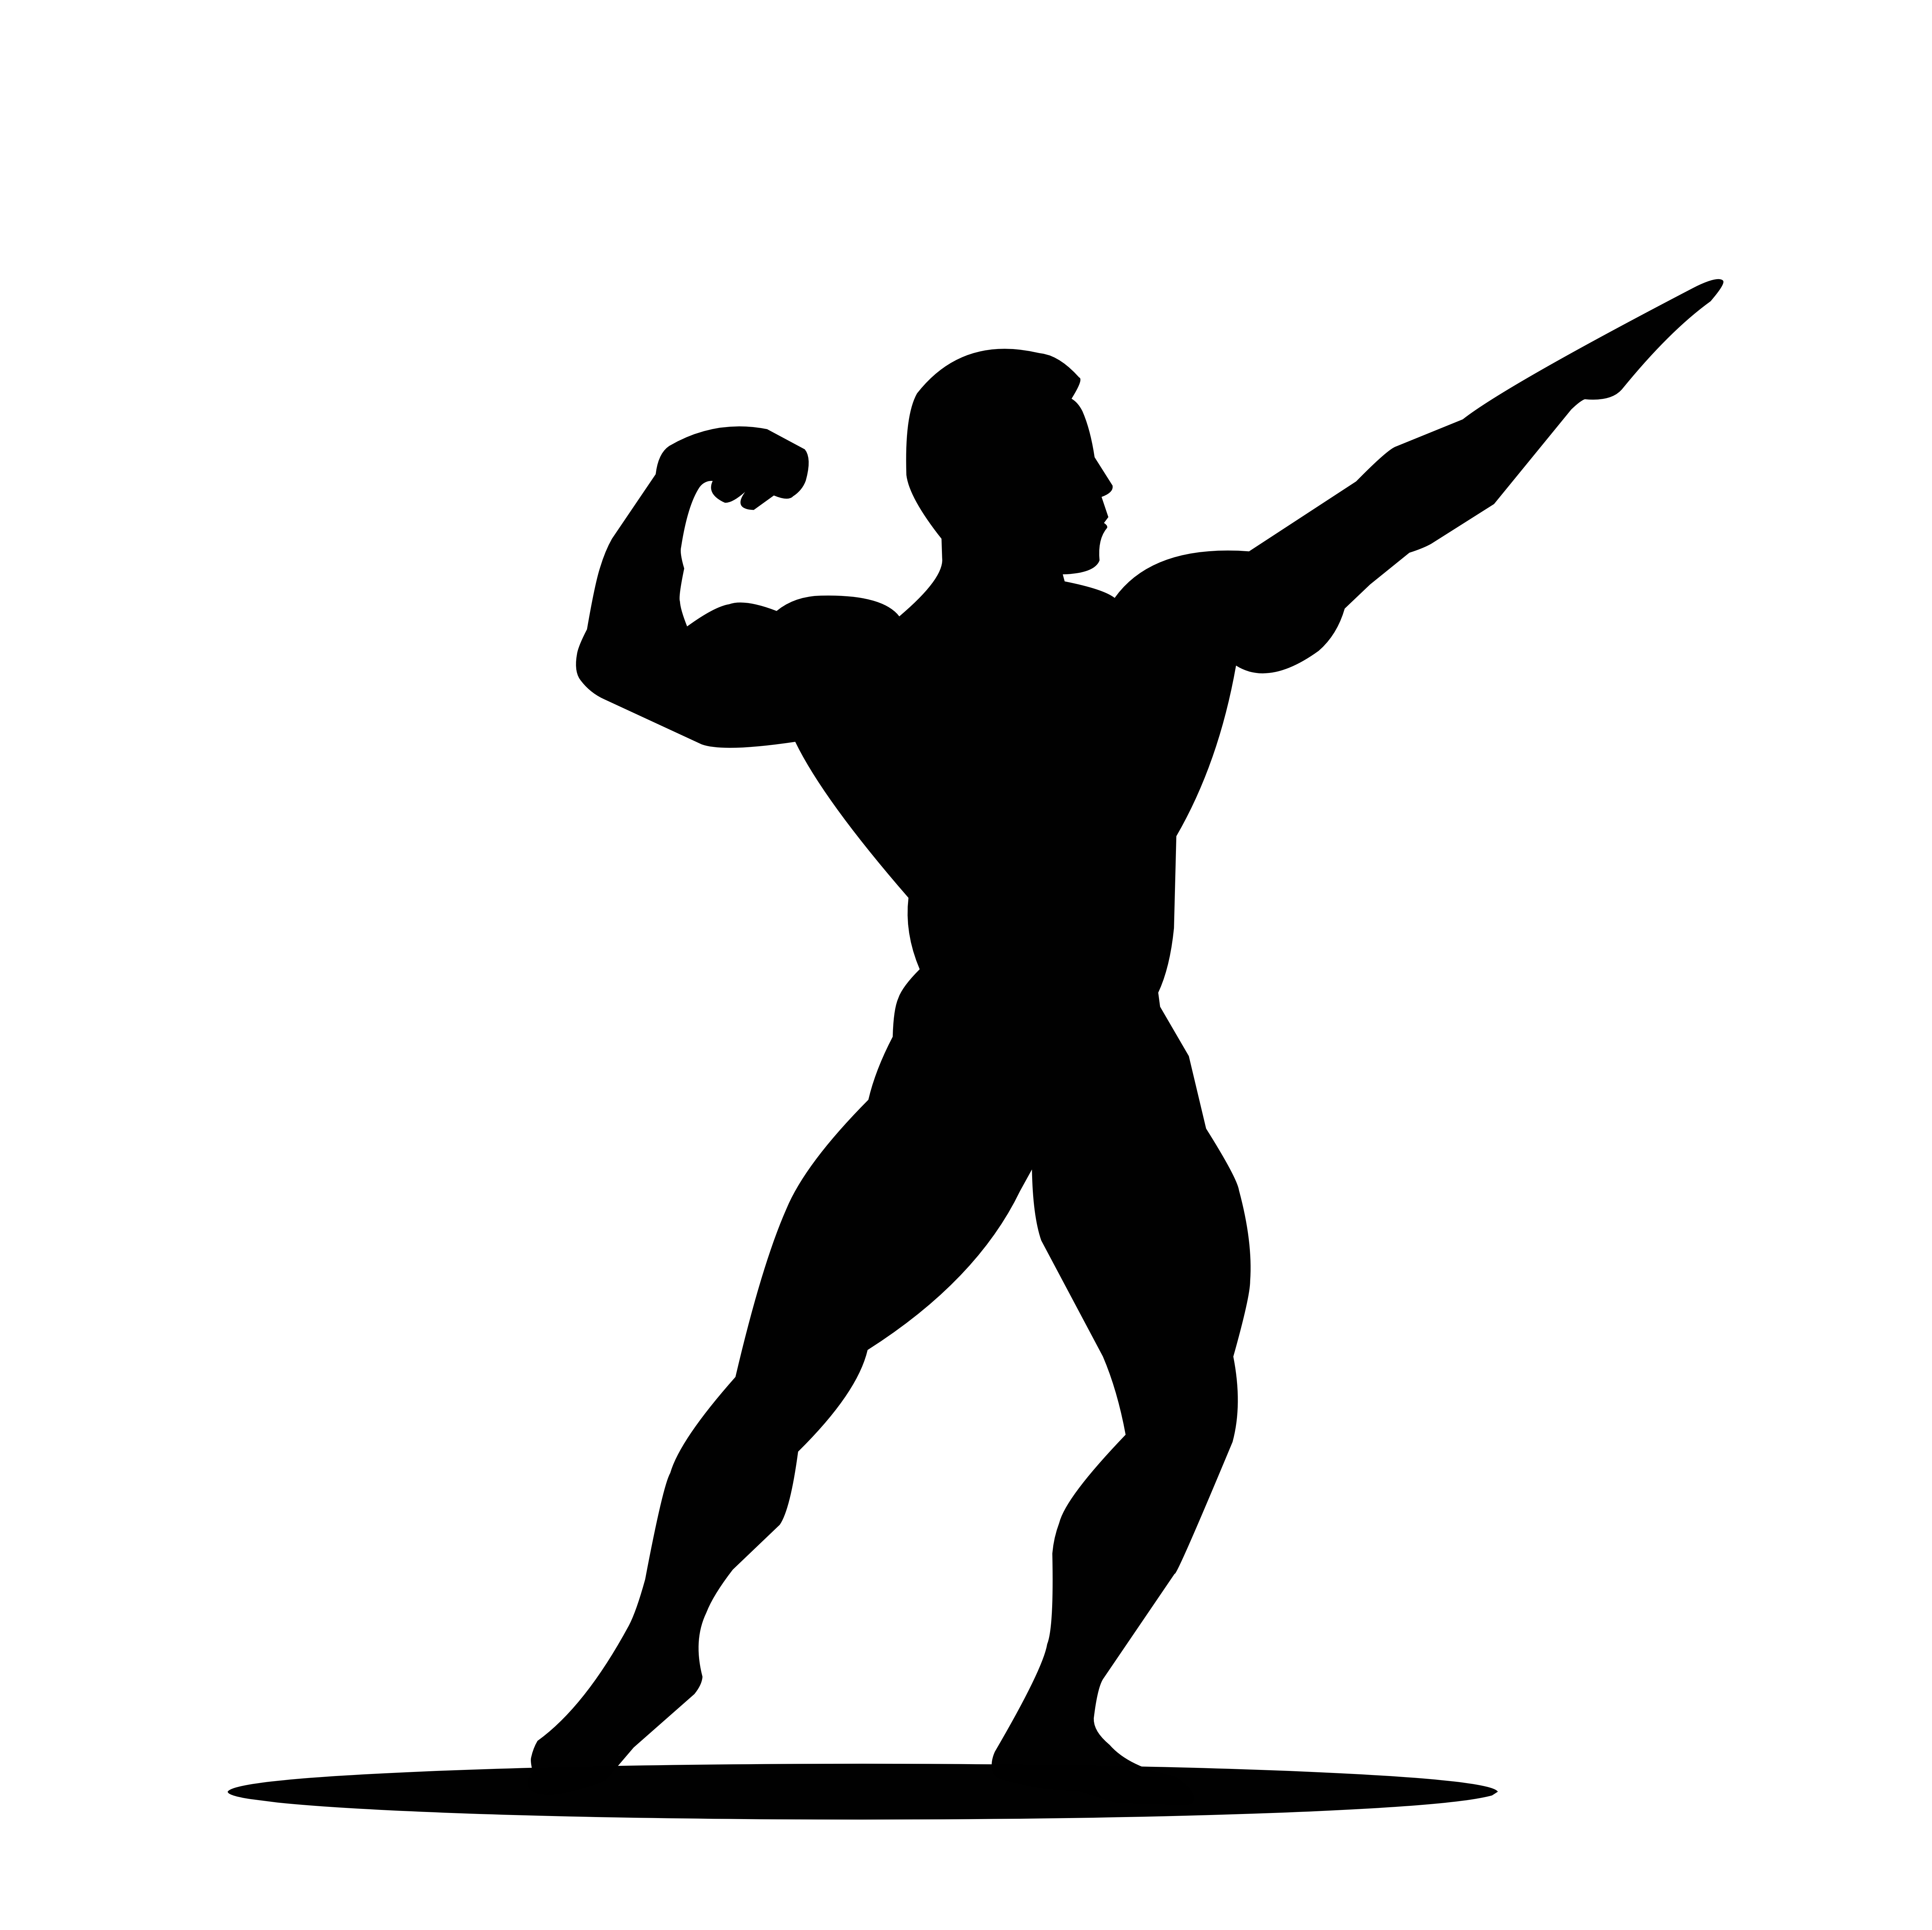
bodybuilder, silhouette, bodybuilding, anatomy, arm, athlete, attractive, body, builder, chest, exercise, fit, fitness, gym, healthy, male, man, model, muscle, muscles people, pose, power, strength, strong, training, standing, elbow, wrist, knee, waist, physical fitness, Active pants, calf, balance, gesture, graphics, drawing